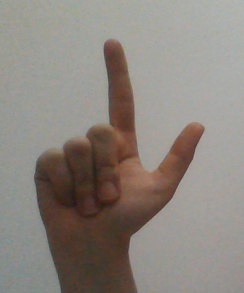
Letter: laam